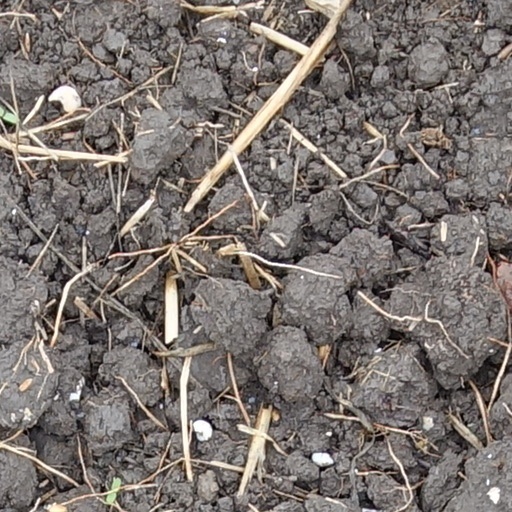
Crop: wheat